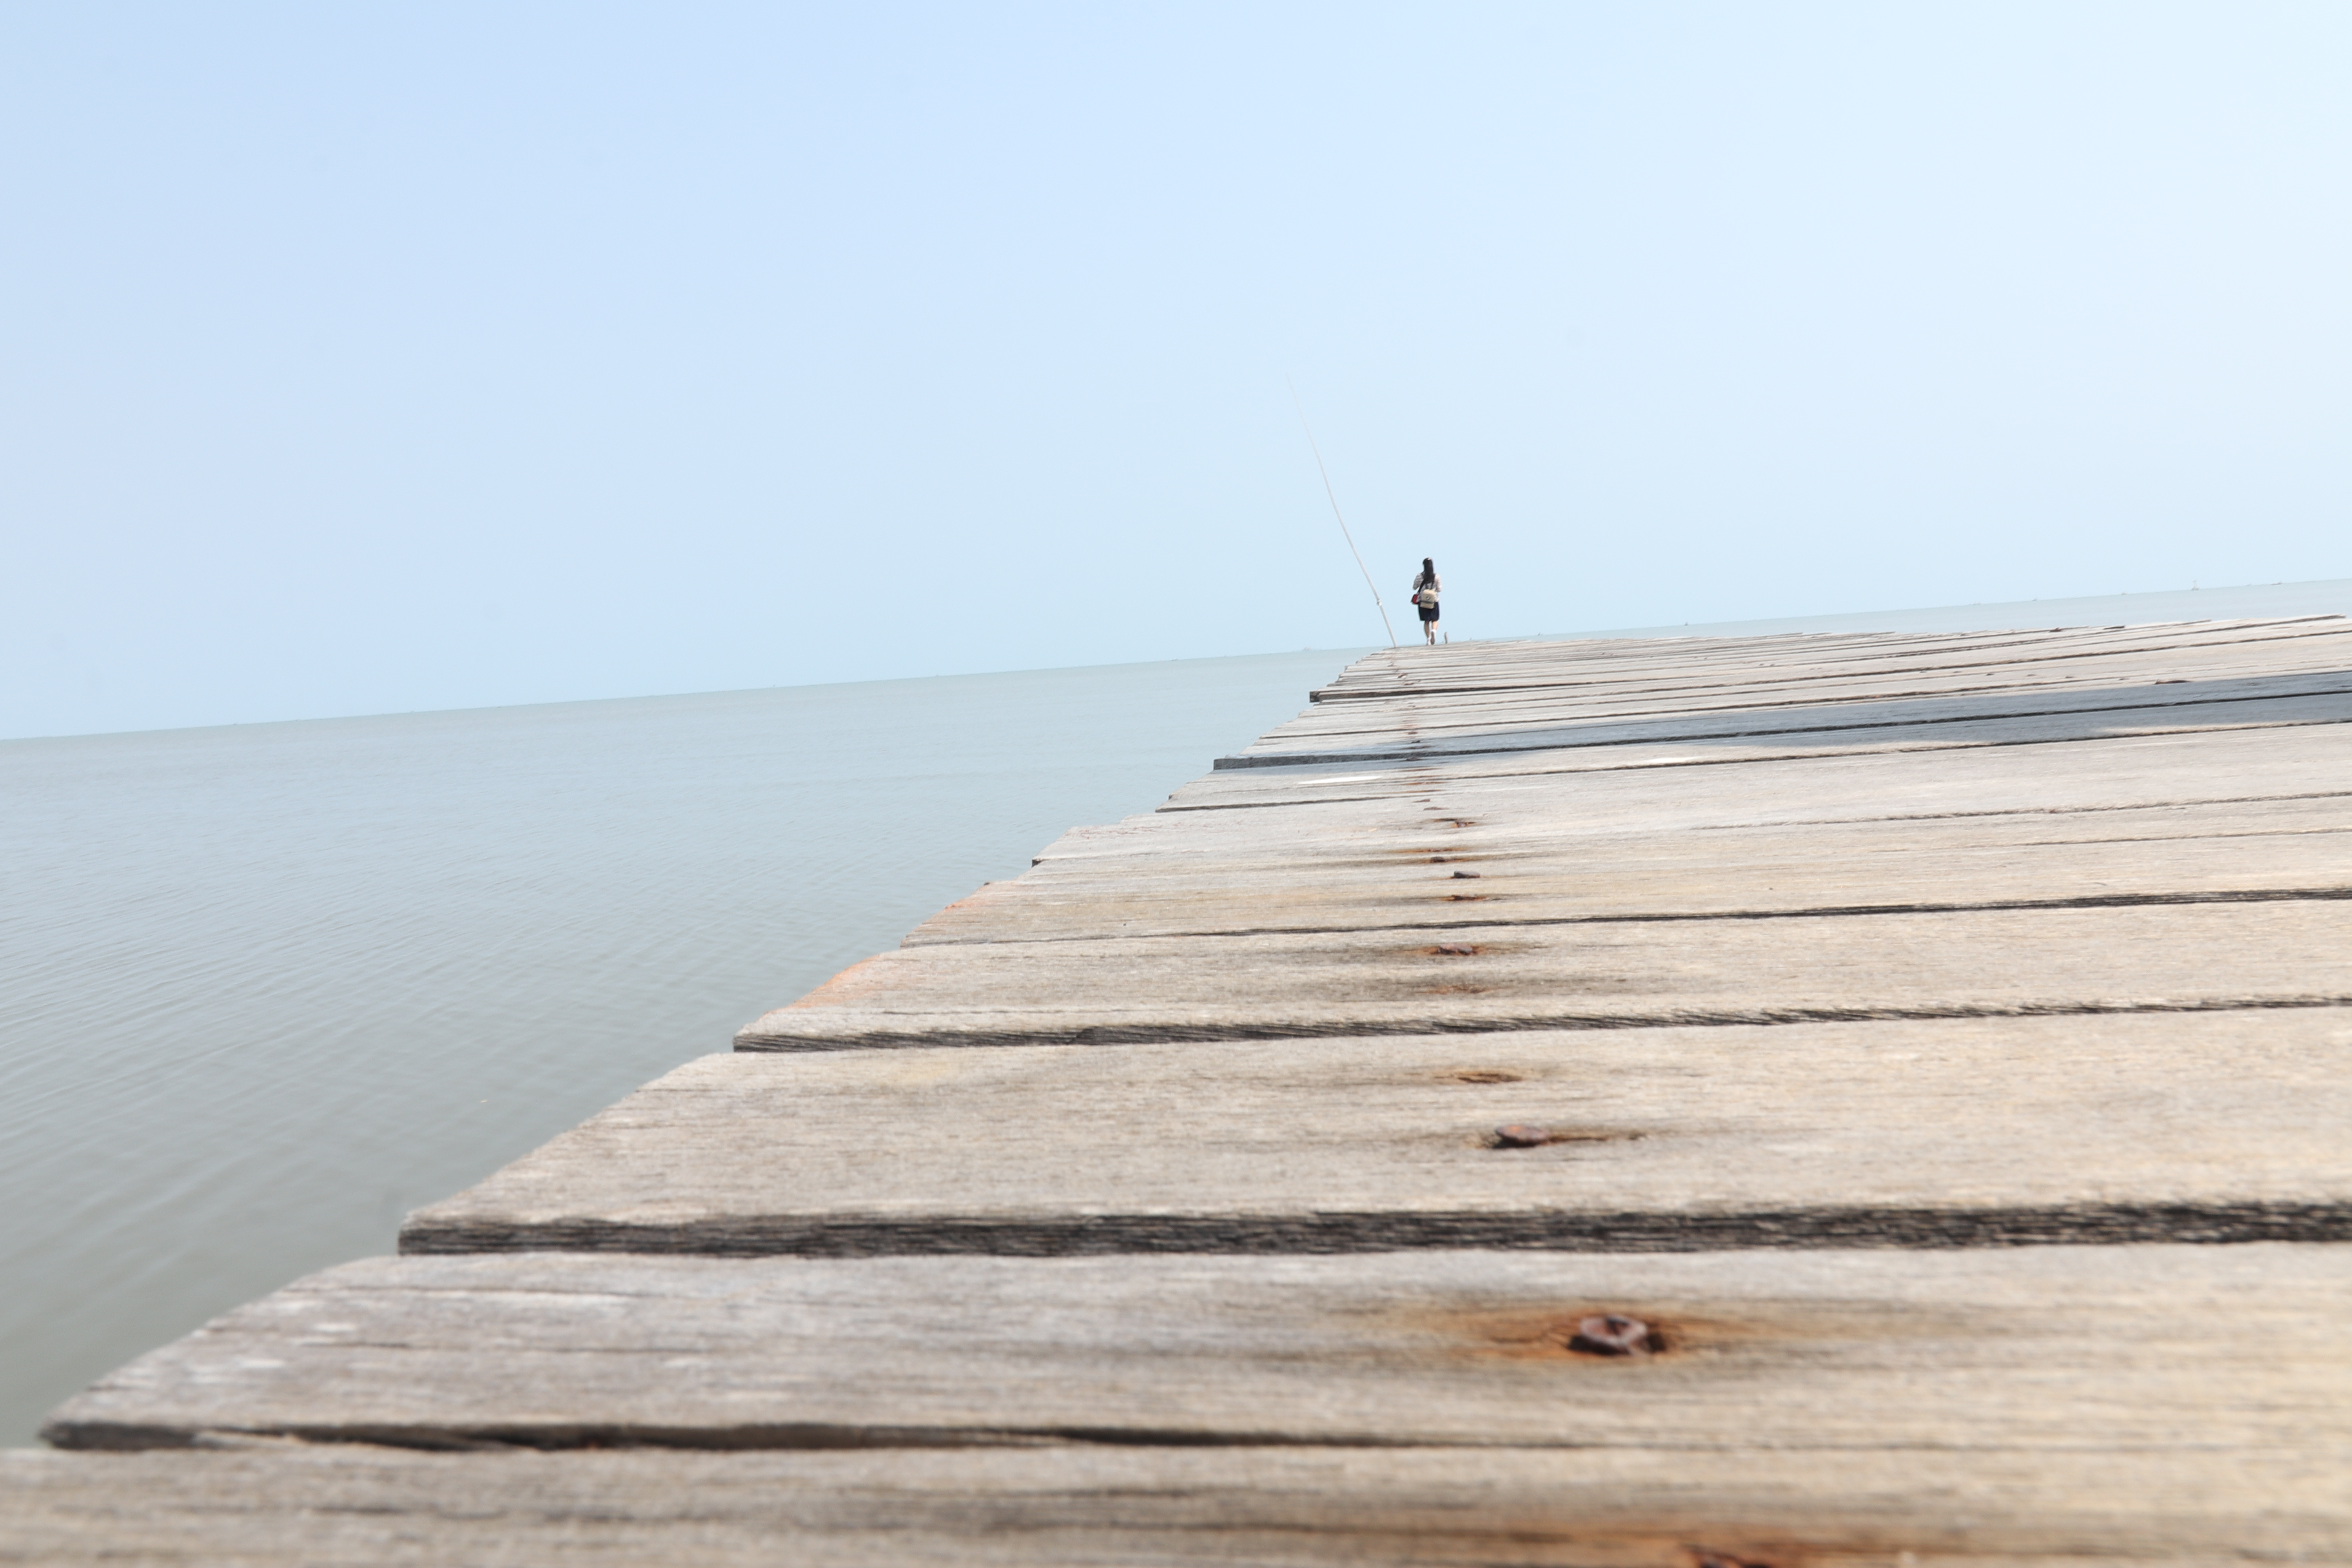
walk, sea, pier, horizon, calm, wood, water, dock, boardwalk, sky, ocean, breakwater, coast, walkway, nonbuilding structure, wave